Thomas Cecil Alexander

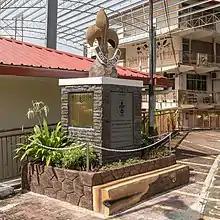
North Borneo Scout Movement Monument in Sandakan, Sabah

Reverend Thomas Cecil Alexander (5 February 1884 – 4 August 1968) was an Anglican priest and missionary in British Malaya, the founder of the Scouting movement in what is now the Malaysian state of Sabah.